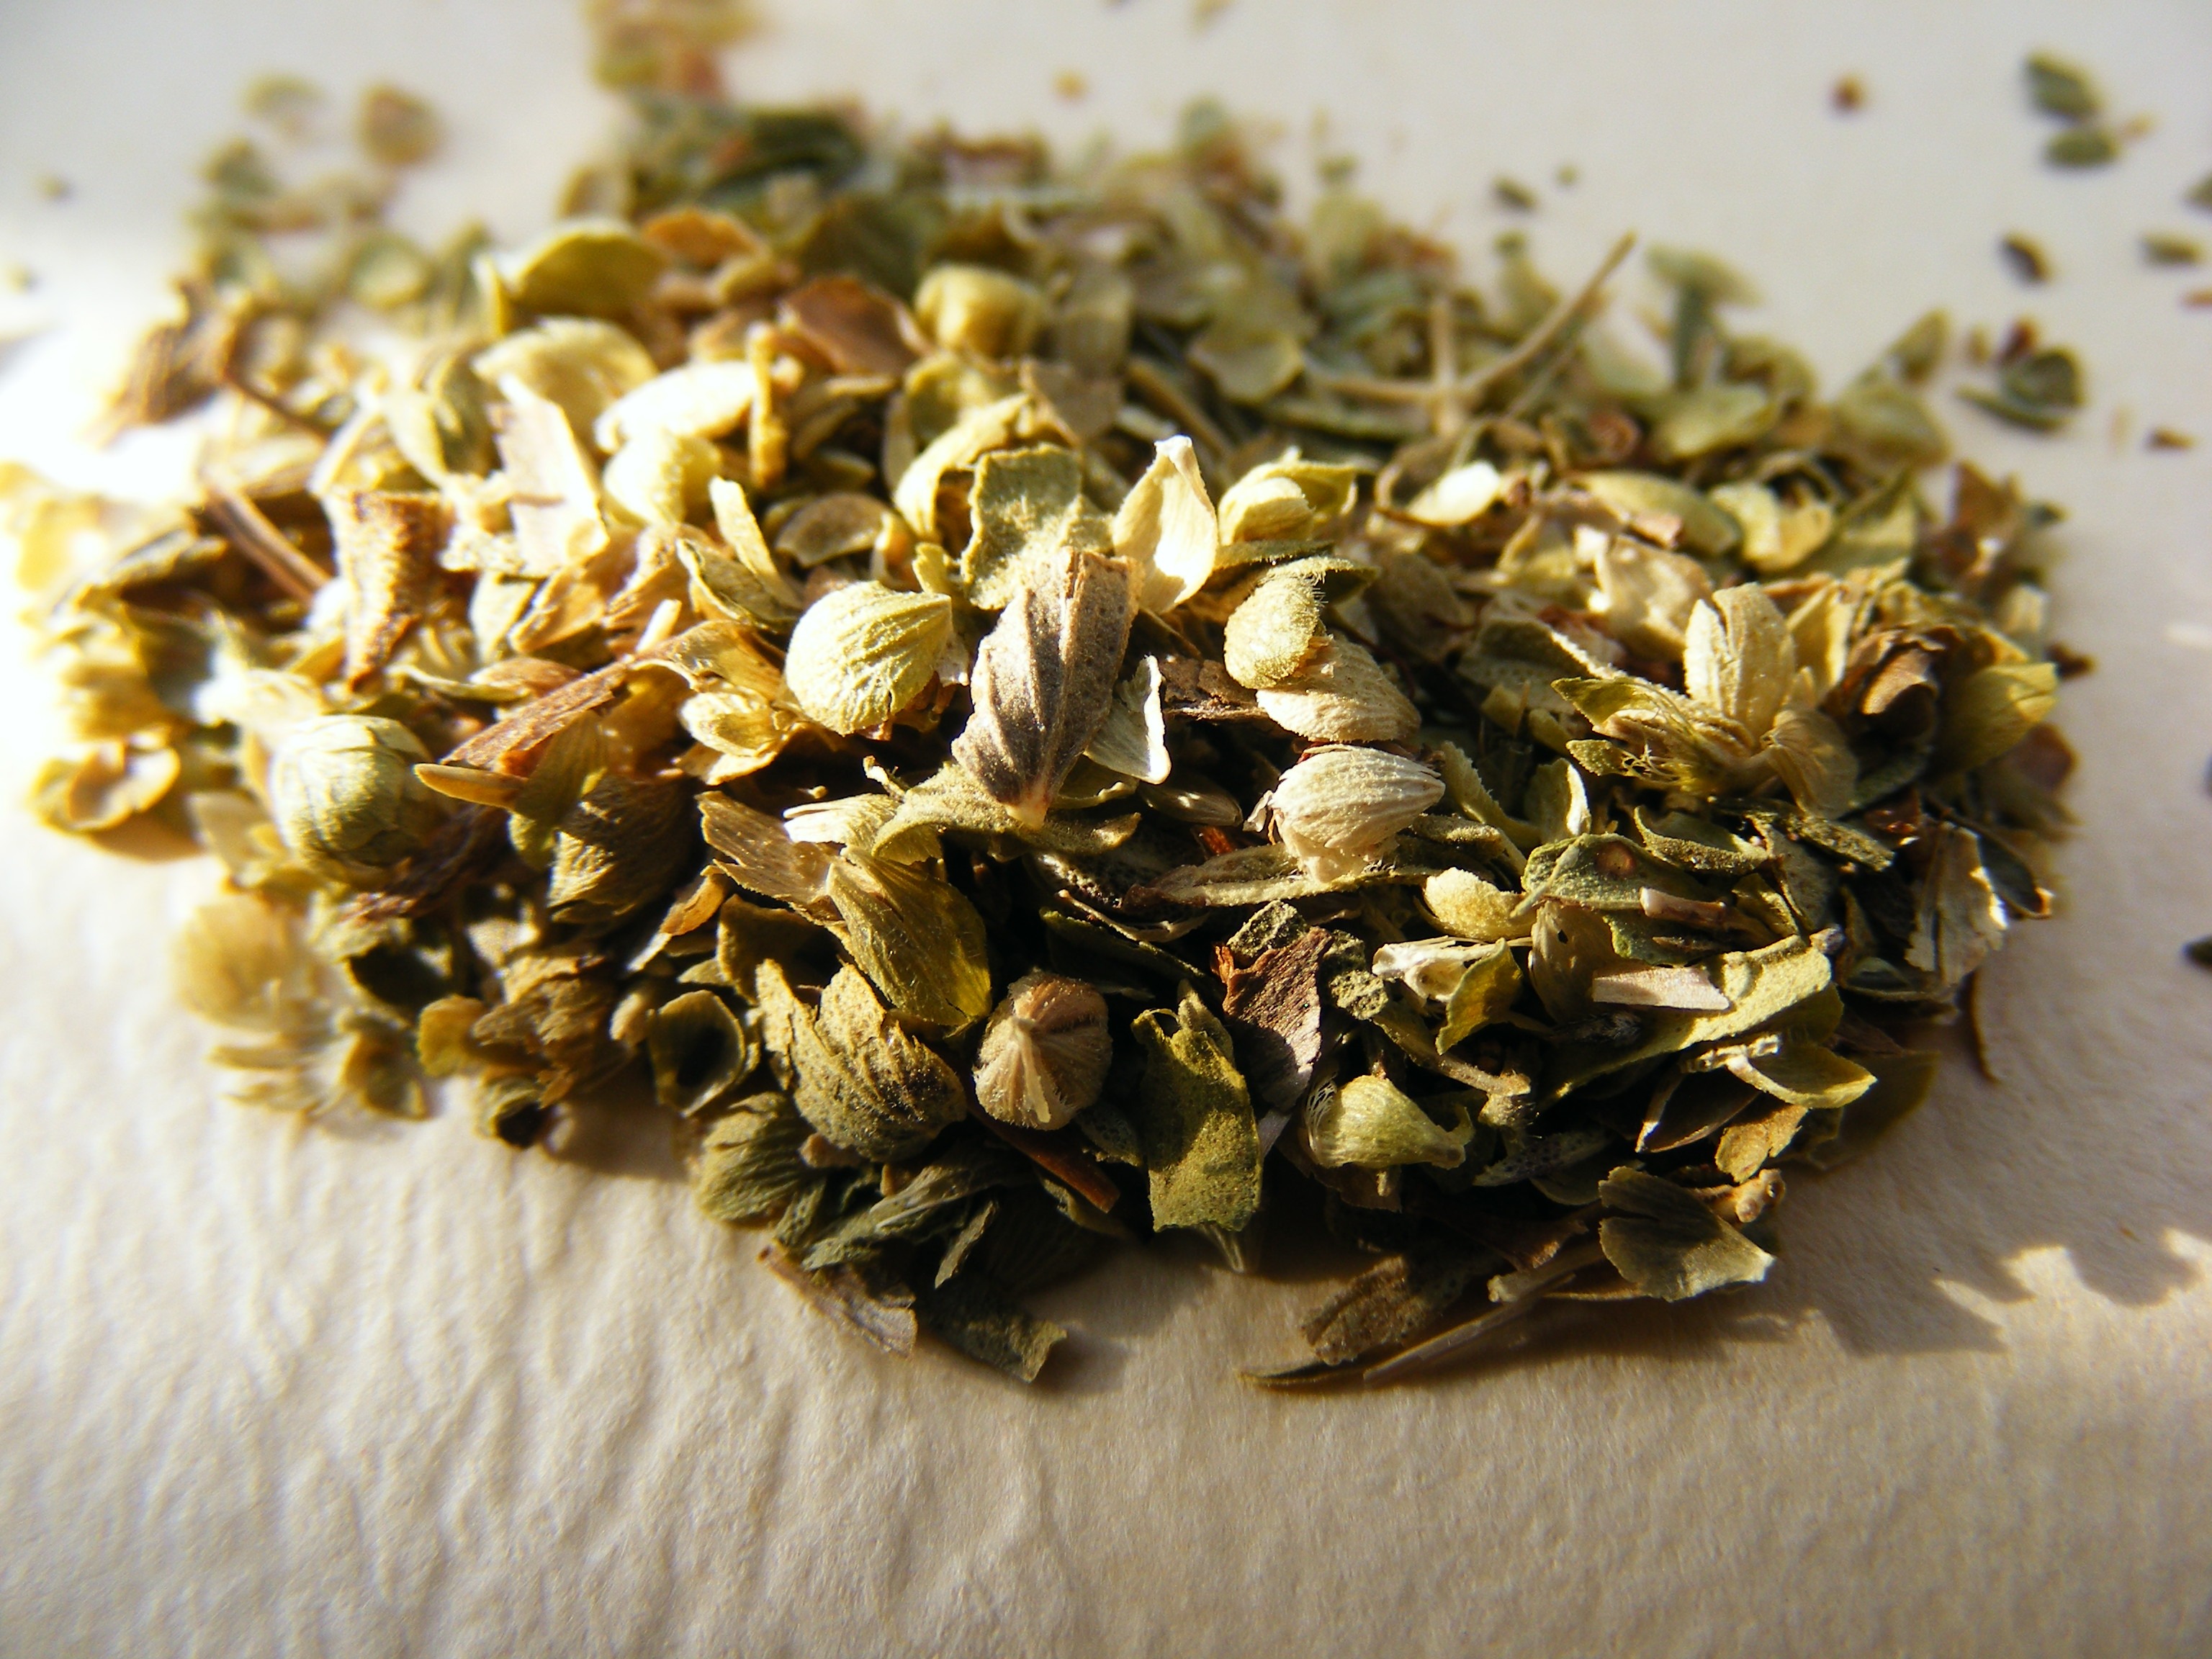
plant, tea, leaf, flower, food, spice, herb, produce, drink, amp, oregano, flavor, flowering plant, oolong, land plant, sencha, tieguanyin, spice condiment